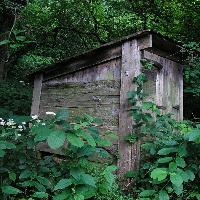
Weather: cloudy or overcast